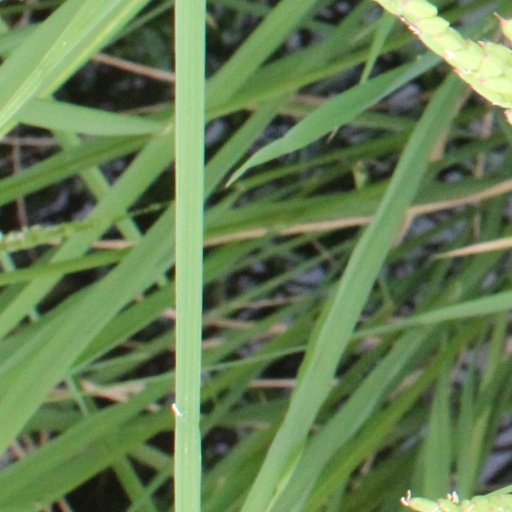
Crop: rice